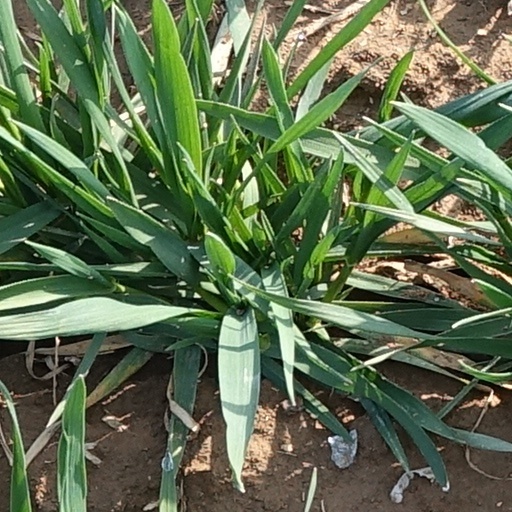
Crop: wheat